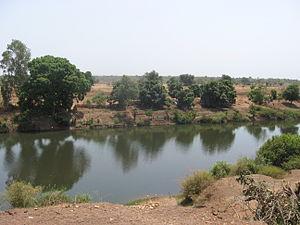
Fleuve Gambie près de Kédougou, Sénégal
La région de Kédougou est l'une des 14 régions administratives du Sénégal. Frontalière avec le Mali et la Guinée, elle est située dans l'extrême sud-est du pays. Le chef-lieu régional est la ville de Kédougou.